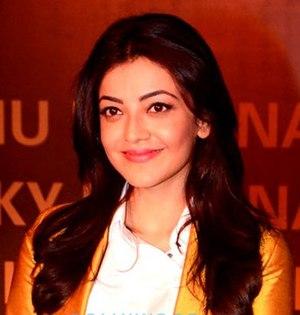
Kajal Aggarwal, née le 19 juin 1985 à Bombay, est une actrice et mannequin indienne. Elle a établi une carrière dans les industries du cinéma Tamoul et Télougou et Hindi.